Question: When is this photo taken?
Tambaya: A yaushe aka ɗauki wannan hoton?
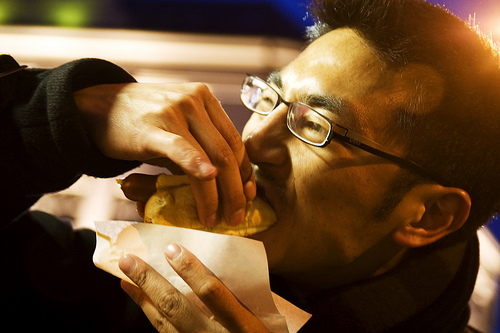
Answer: Night time.
Amsa: Da dare.